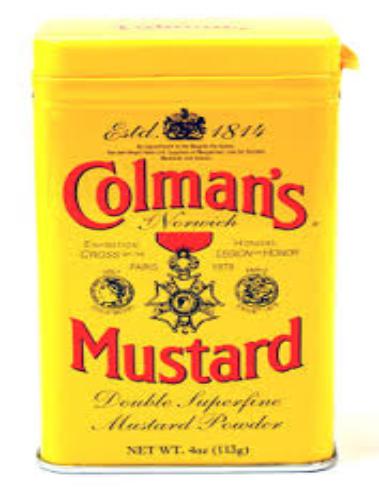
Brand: Colman's
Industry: Food